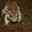
Label: frog